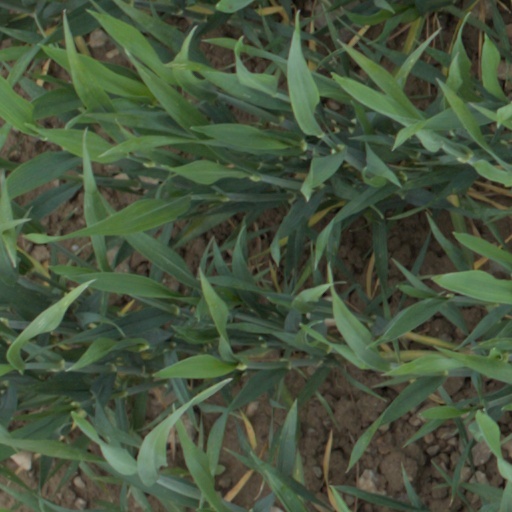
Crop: wheat